Wicher-class destroyer

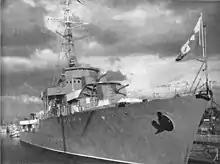
, the second and last ship of the "Wicher" class.

At that time, the government of Władysław Grabski tried to obtain a large credit from France. It has been suggested that many members of the French government were stock owners of the newly created Chantiers Naval Francais shipyard in Caen, and such a credit would be granted if the shipyard signed a contract with the Polish government. As the shipyard had no experience in shipbuilding and submersibles were believed to be very complicated to build, on September 9, 1925, it was decided instead to purchase two destroyers for the approximate price 22 million złotys. After initial talks, the shipyard presented Poland with a plan for two modified "Bourrasque"-class destroyers. On April 2, 1926, the contract was signed.